Anna Neagle

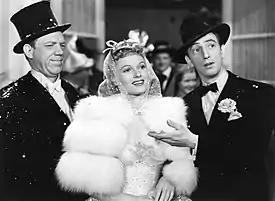
Neagle with Paul Hartman and Ray Bolger in the film "Sunny"

She was a successful box-office draw in British cinema for 20 years and was voted the most popular star in Britain in 1949. She was known for providing glamour and sophistication to war-torn London audiences with her lightweight musicals, comedies, and historical dramas. Almost all of her films were produced and directed by Herbert Wilcox, whom she married in 1943.